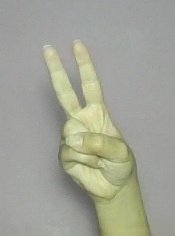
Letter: taa